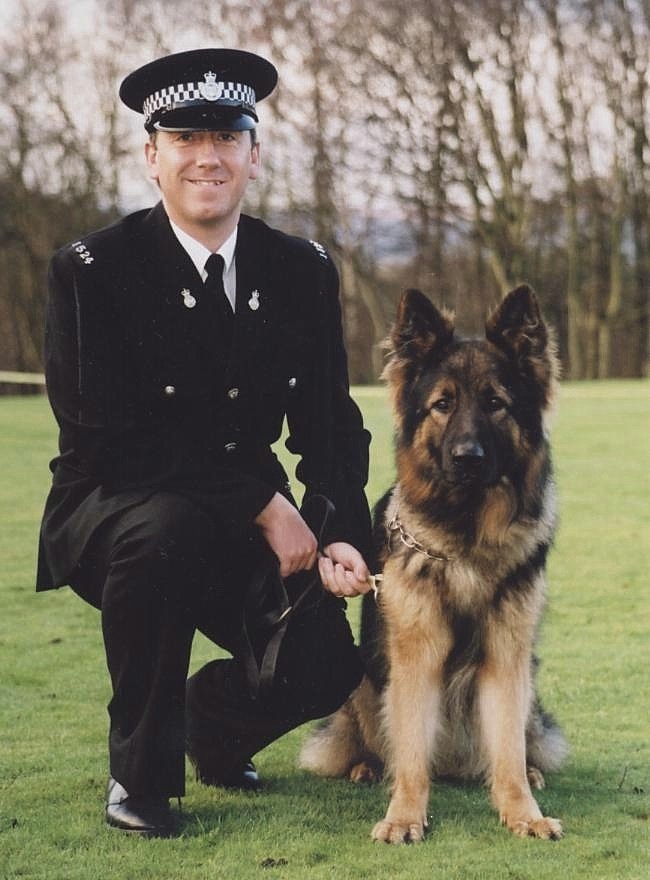
Breed: German_Shepherd